Bebeto

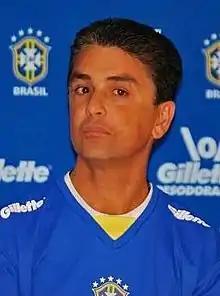
Bebeto in 2010

José Roberto Gama de Oliveira (born 16 February 1964), known as Bebeto, is a Brazilian former professional football player who played as a forward. He entered politics in the 2010 Brazilian general elections and was elected to the Legislative Assembly of Rio de Janeiro representing the Democratic Labour Party.